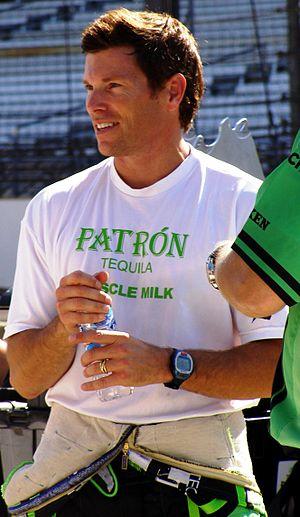
Scott Sharp, né le 14 février 1968 à Norwalk, est un pilote automobile américain. C'est le fils du sextuple vainqueur du championnat Sports Car Club of America, Bob Sharp.